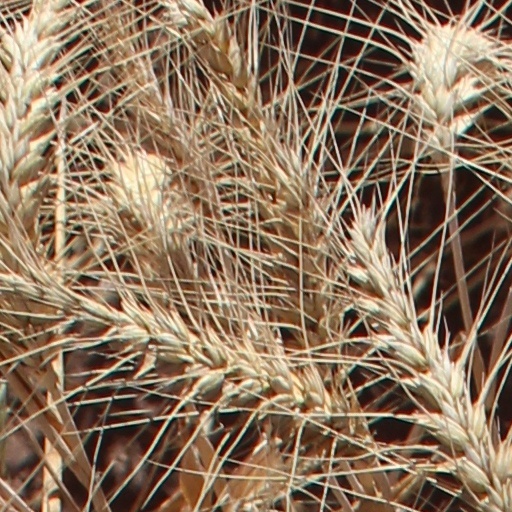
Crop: wheat